Imperial Roman army

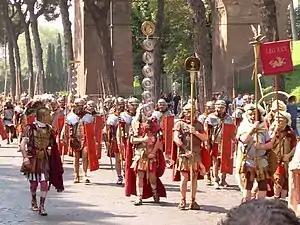
Modern reenactors parade with replicas of various legionary standards. From left to right: "signum" (spear-head type), with four discs; "signum" (wreathed-palm type), with six discs; "imago" of ruling emperor; legionary "aquila"; "vexillum" of commander ("legatus") of "Legio XXX Ulpia Victrix", with embroidered name and emblem ("Capricorn") of legion

In the 1st century, the vast majority of auxiliary common soldiers were recruited from the Roman "peregrini" (second-class citizens). In the Julio-Claudian era (to AD 68), conscription of "peregrini" seems to have been practiced, probably in the form of a fixed proportion of men reaching military age in each tribe being drafted, alongside voluntary recruitment. From the Flavian era onwards, it appears that the auxilia were, like the legions, a largely volunteer force, with conscription resorted to only in times of extreme manpower demands e.g. during Trajan's Dacian Wars (101–106). Although recruits as young as 14 are recorded, the majority of recruits (66%) were from the 18–23 age group.